Toi et moi (film)

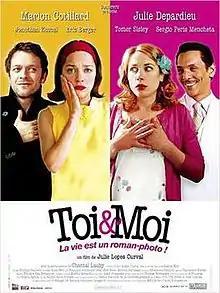
Film poster

Toi et moi is a 2006 French romantic comedy-drama film directed by Julie Lopes-Curval. The film stars Marion Cotillard, Julie Depardieu and Jonathan Zaccaï.